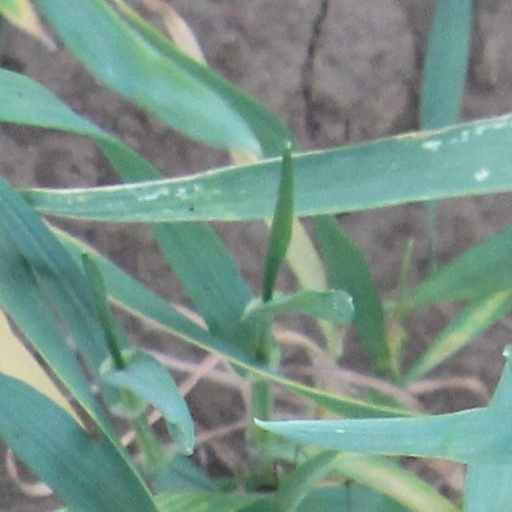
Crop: wheat